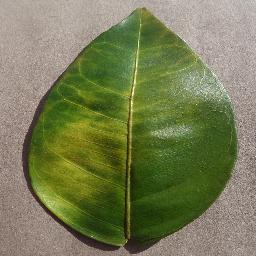
Label: Orange___Haunglongbing_(Citrus_greening)